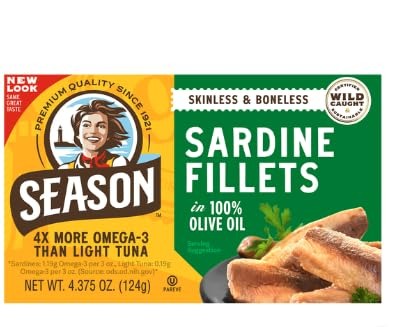
Item Name: Season Sardines in Extra Virgin Olive Oil – Skinless & Boneless, Wild Caught, 22g of Protein, Keto Snacks, More Omega 3's Than Tuna, Kosher, High in Calcium, Canned Sardines – 4.37 Oz Tins, 6-Pack
Bullet Point 1: HIGH OMEGA 3's – Rich in Omega-3 Fatty Acids & excellent source of natural fish oils, Season Sardines are a great way to incorporate their nutritional benefits in your diet!
Bullet Point 2: SARDINES WILD CAUGHT – All of our sardines are wild-caught, low in mercury, & a rich source of sustainable protein. Full of essential vitamins & minerals & known as a staple in the Mediterranean diet
Bullet Point 3: A HEALTHY CLASSIC – Skinless & boneless sardines are full of nutrients and offer wholesome benefits. Our meaty, delicious sardine fillets are the cornerstones of healthy diets all around the world
Bullet Point 4: PROTEIN POWERHOUSE – Ounce for ounce, sardines deliver more total nutrition than other, larger protein sources, and they do it without the saturated fat. All the healthful goodness you want!
Bullet Point 5: PRIDE IN SUSTAINABILITY – Caring for our Ocean Ecosystem is important to the Season Brand. We are certified sustainable by Friend of the Sea, which is a seal of approval and a badge of honor for us
Product Description: Over 90 years ago, the Season Brand was the inspiration of a Polish immigrant who started as a food merchant selling specialty products to grocery stores in the Northeast Region. By sourcing the highest quality ingredients Season grew as a trusted brand for specialty fish. In the 1950s, as Season’s reputation as a diversified line of high quality, canned seafood, specialty vegetables grew, Season became a household staple in cities throughout the United States. Today, the Season Brand continues to source only the highest quality ingredients bringing consumers the superior taste they have known to love.
Value: 52.44
Unit: Ounce

Price: 23.28